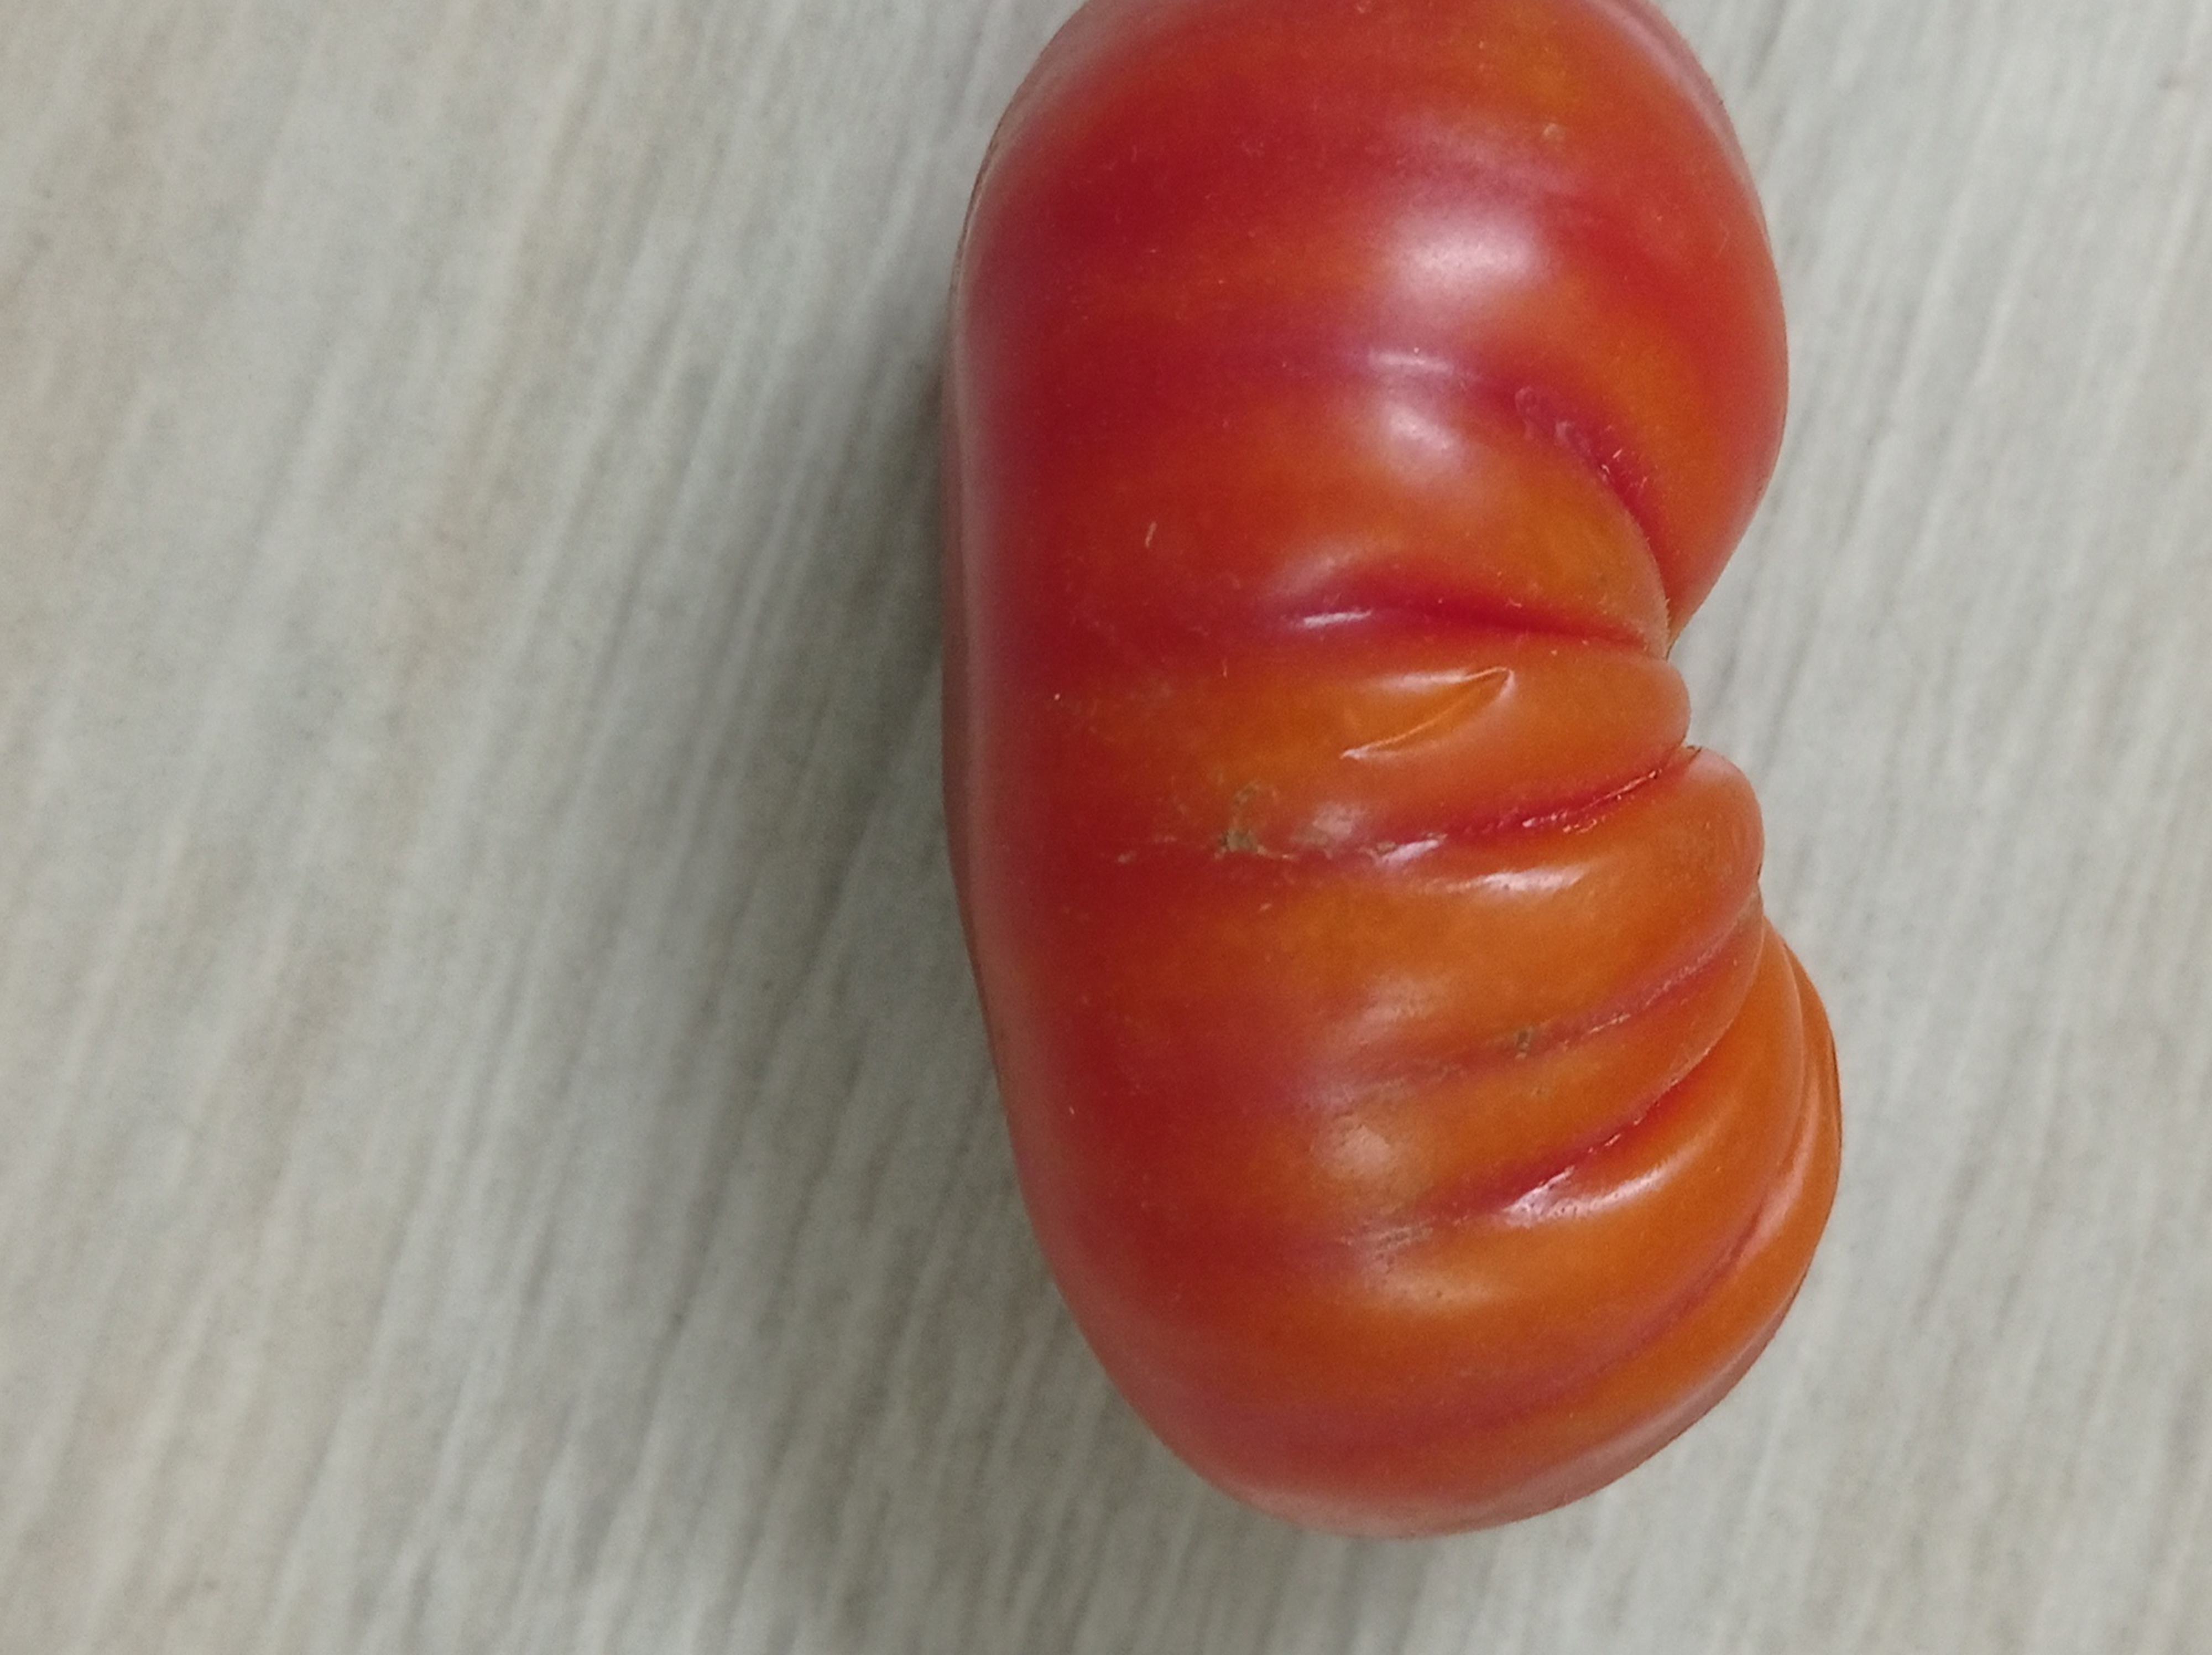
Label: Fresh